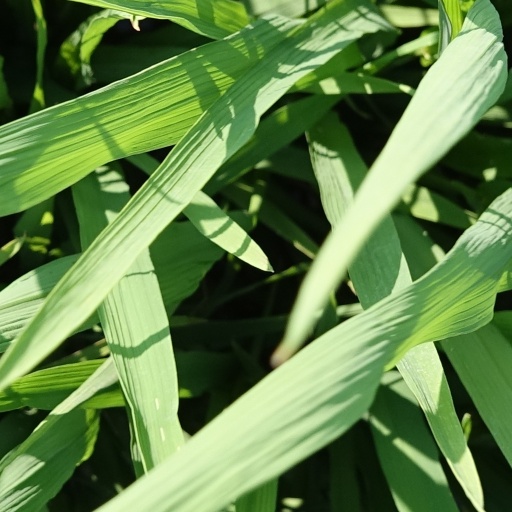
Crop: rice